Duxbury Beach

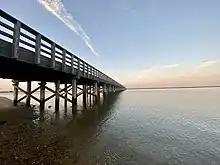
Powder Point Bridge connecting Duxbury Beach with the town of Duxbury. Bridge was in the Guinness Book of World Records for being the oldest and longest wooden bridge in the world, until it was damaged by fire and completely rebuilt in 1986.

Duxbury Beach is a barrier beach in the town of Duxbury, Massachusetts. It is six miles long and is accessed by the Powder Point Bridge from Duxbury, or Gurnet Road from Marshfield. Since 1975, approximately 4.5 miles of the beach is owned by Duxbury Beach Reservation, Inc, which annually leases a substantial portion of the beach—excepting the Duxbury Beach Park area—to the town of Duxbury. Under this arrangement, the town issues beach vehicle permits, provides police protection, and provides conservation officers to patrol the beach in all seasons of the year.